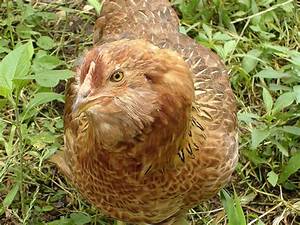
Label: gallina